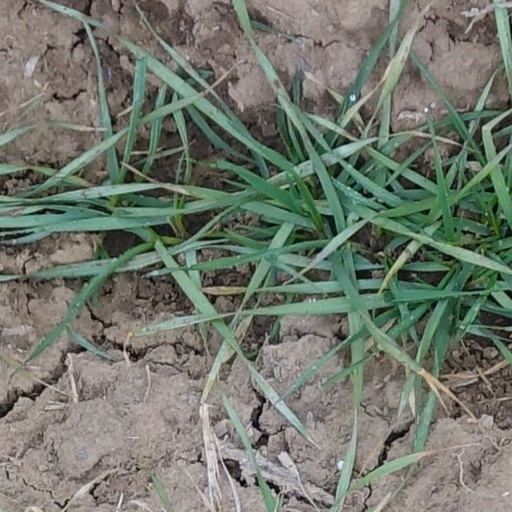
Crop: wheat